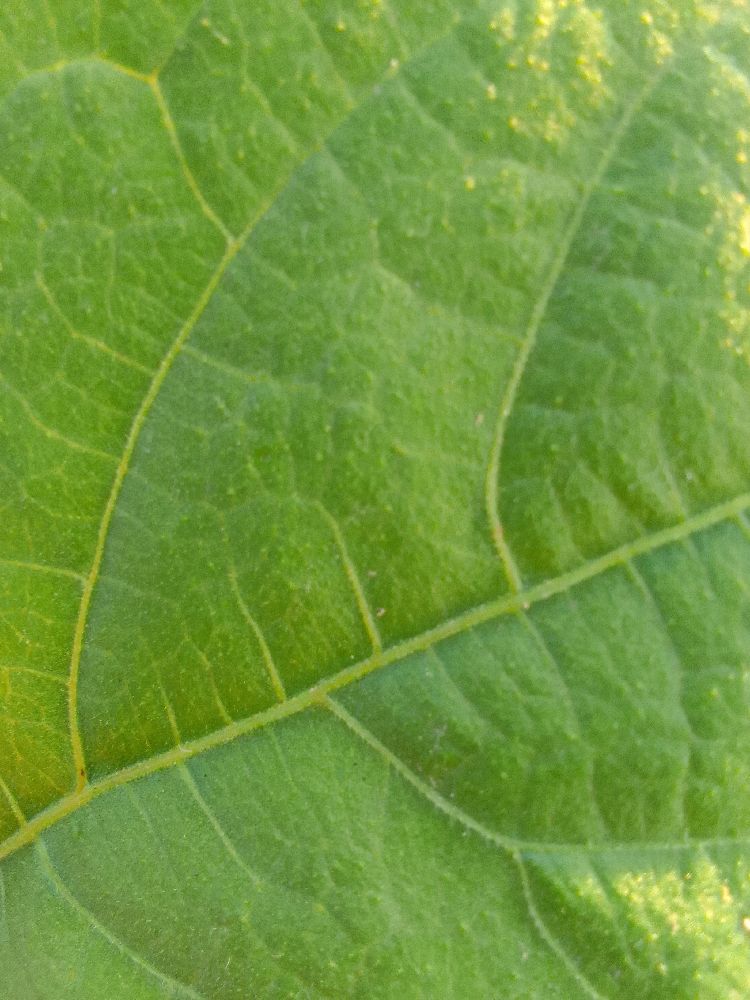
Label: healthy